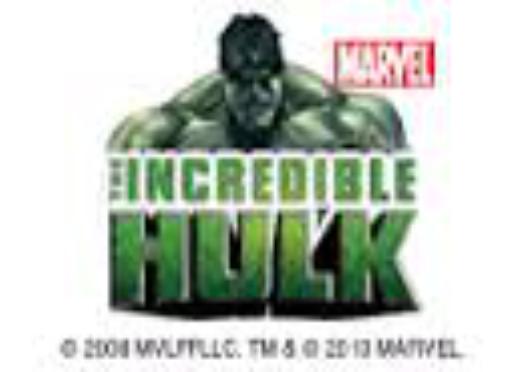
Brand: Hulk
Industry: Necessities